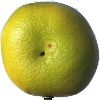
Label: Pomelo Sweetie 1